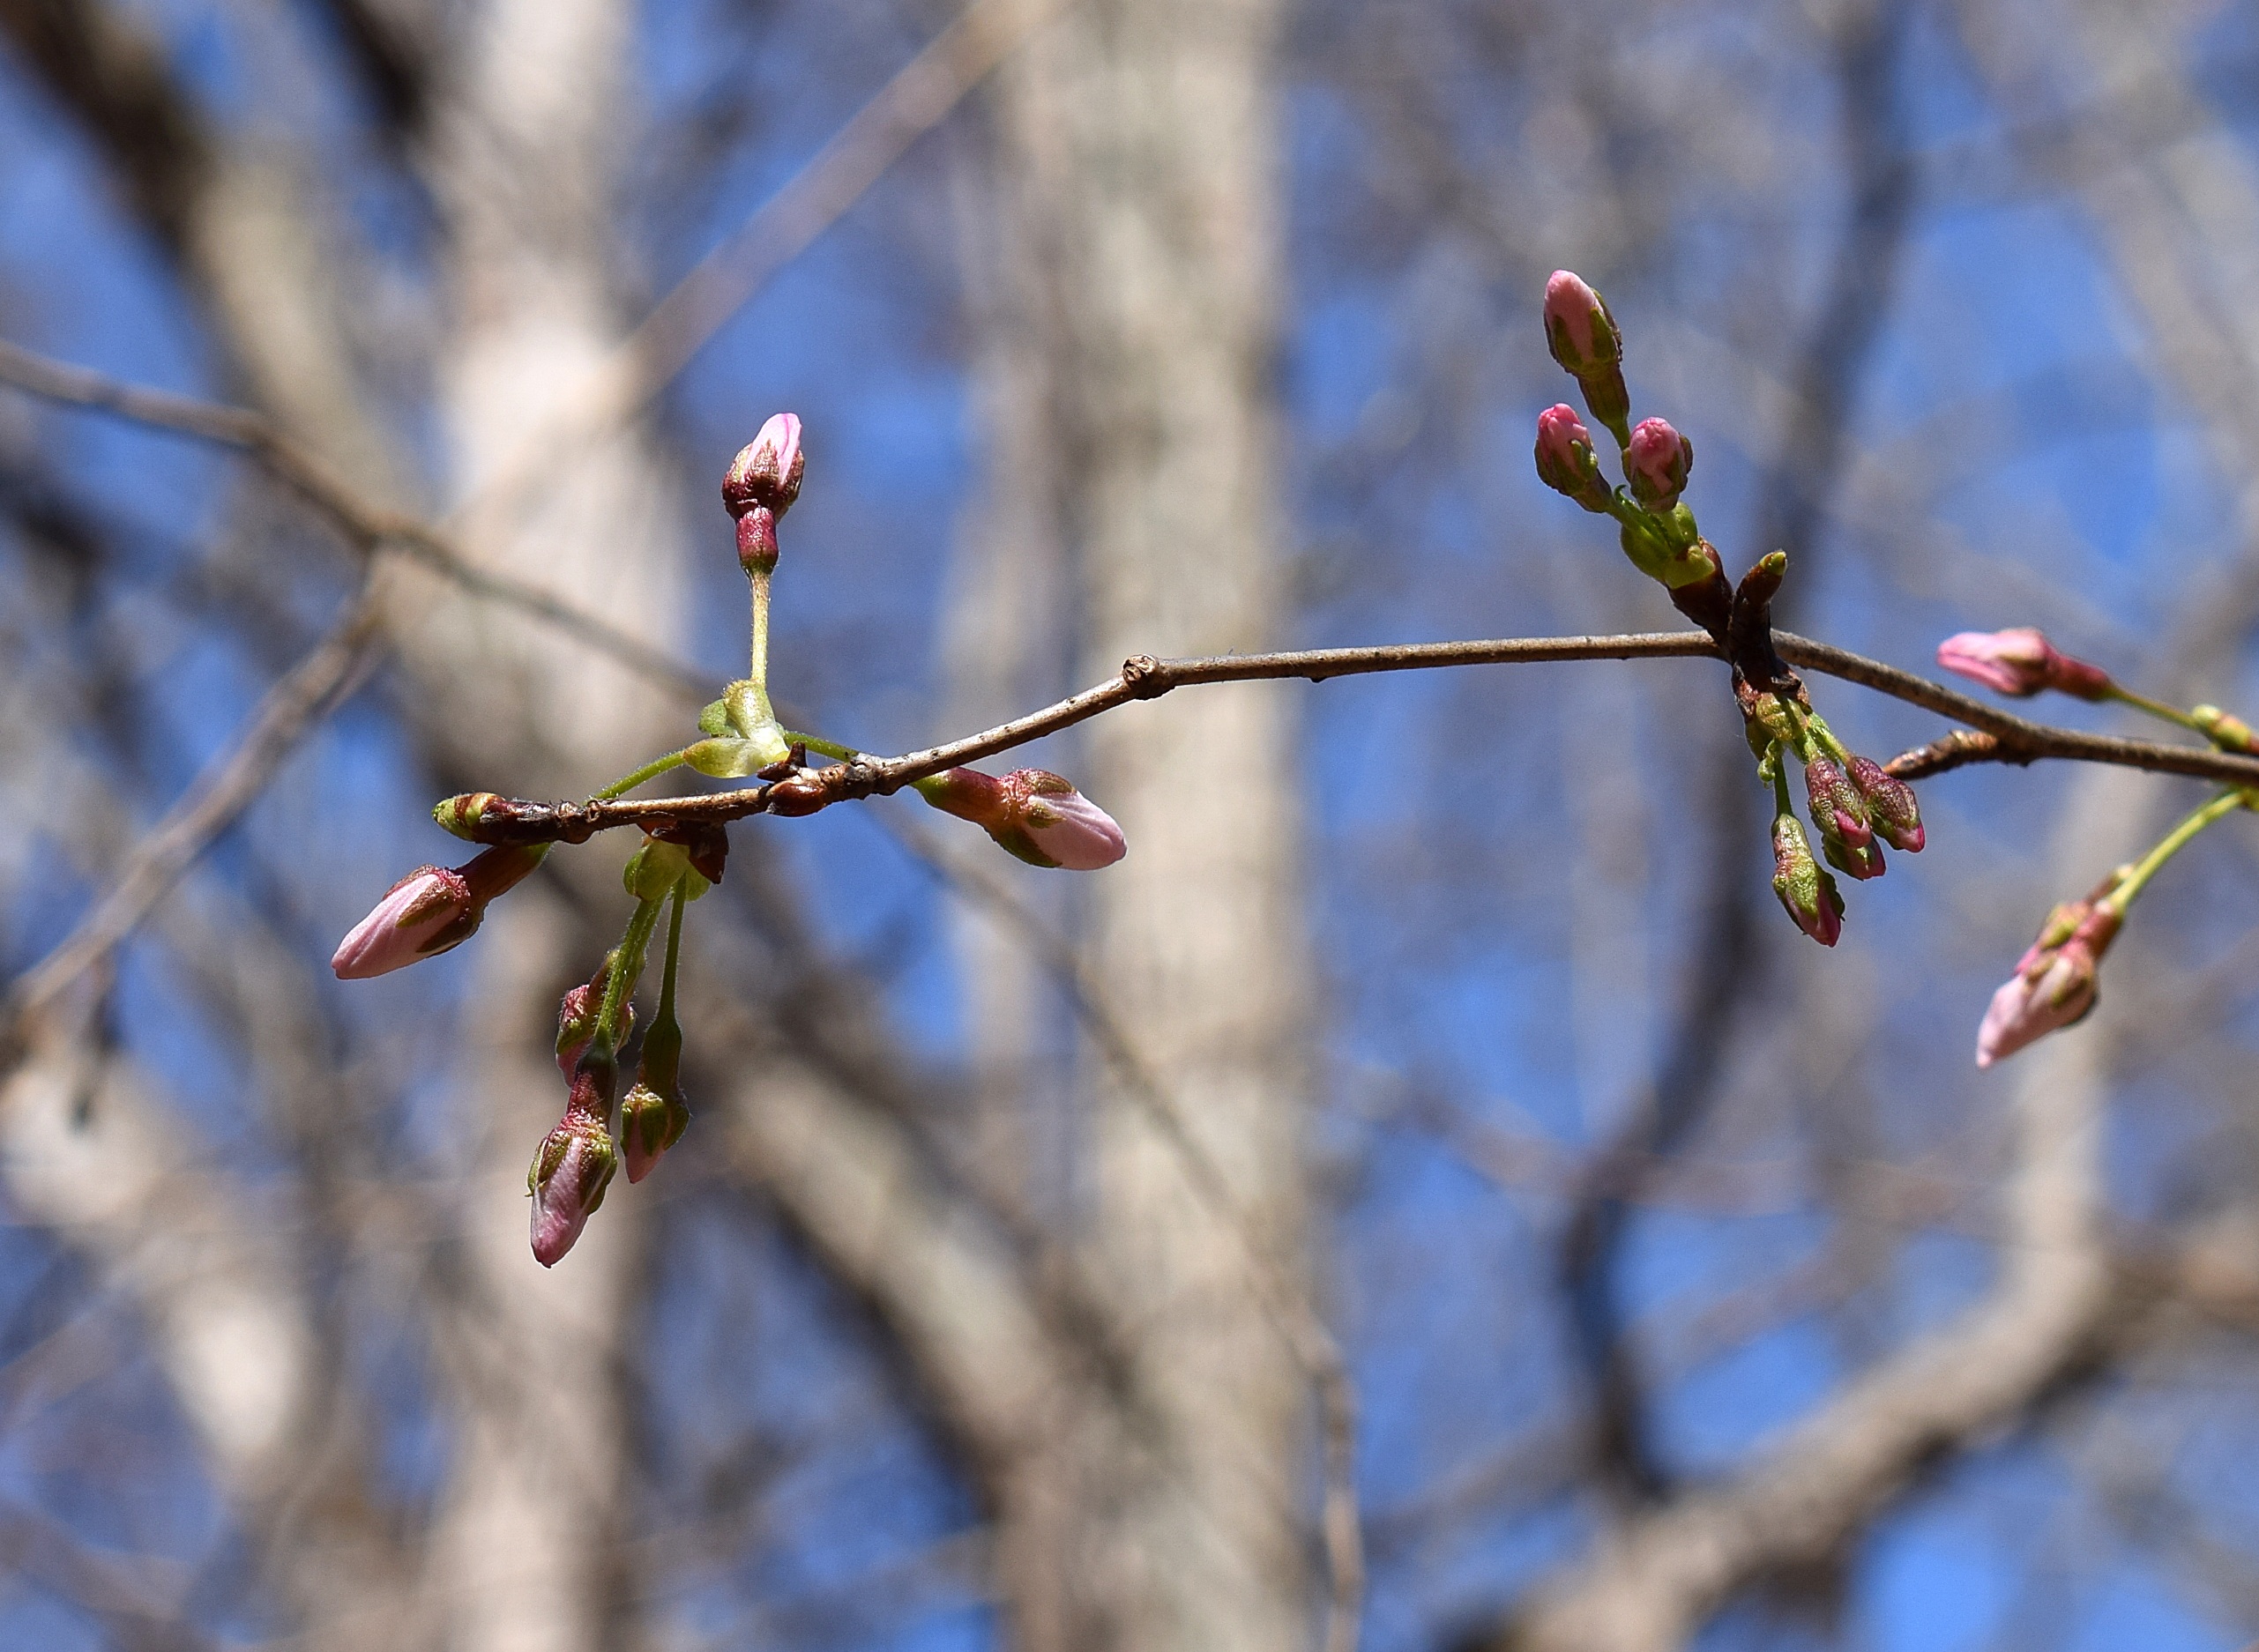
tree, nature, branch, blossom, winter, plant, fruit, leaf, flower, bloom, frost, spring, autumn, botany, flora, season, twig, close up, springtime, bud, edible, cherry, macro photography, cherry tree, plant stem, woody plant, thorns spines and prickles, pink cherry buds